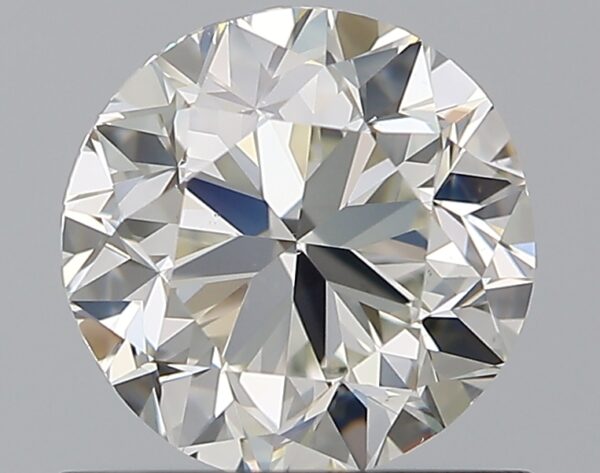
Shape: round
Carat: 0.9
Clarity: VS2
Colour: I
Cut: GD
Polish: EX
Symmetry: VG
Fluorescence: N
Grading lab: GIA
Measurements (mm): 5.85 x 5.92 x 3.91